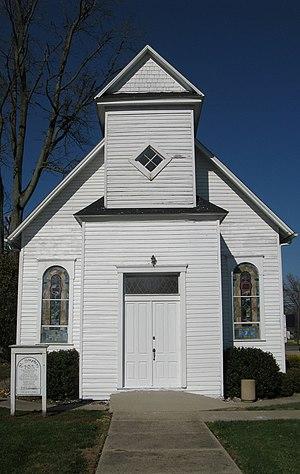
Hanover est une municipalité américaine située dans le comté de Jefferson en Indiana. Lors du recensement de 2010, sa population est de 3 546 habitants.